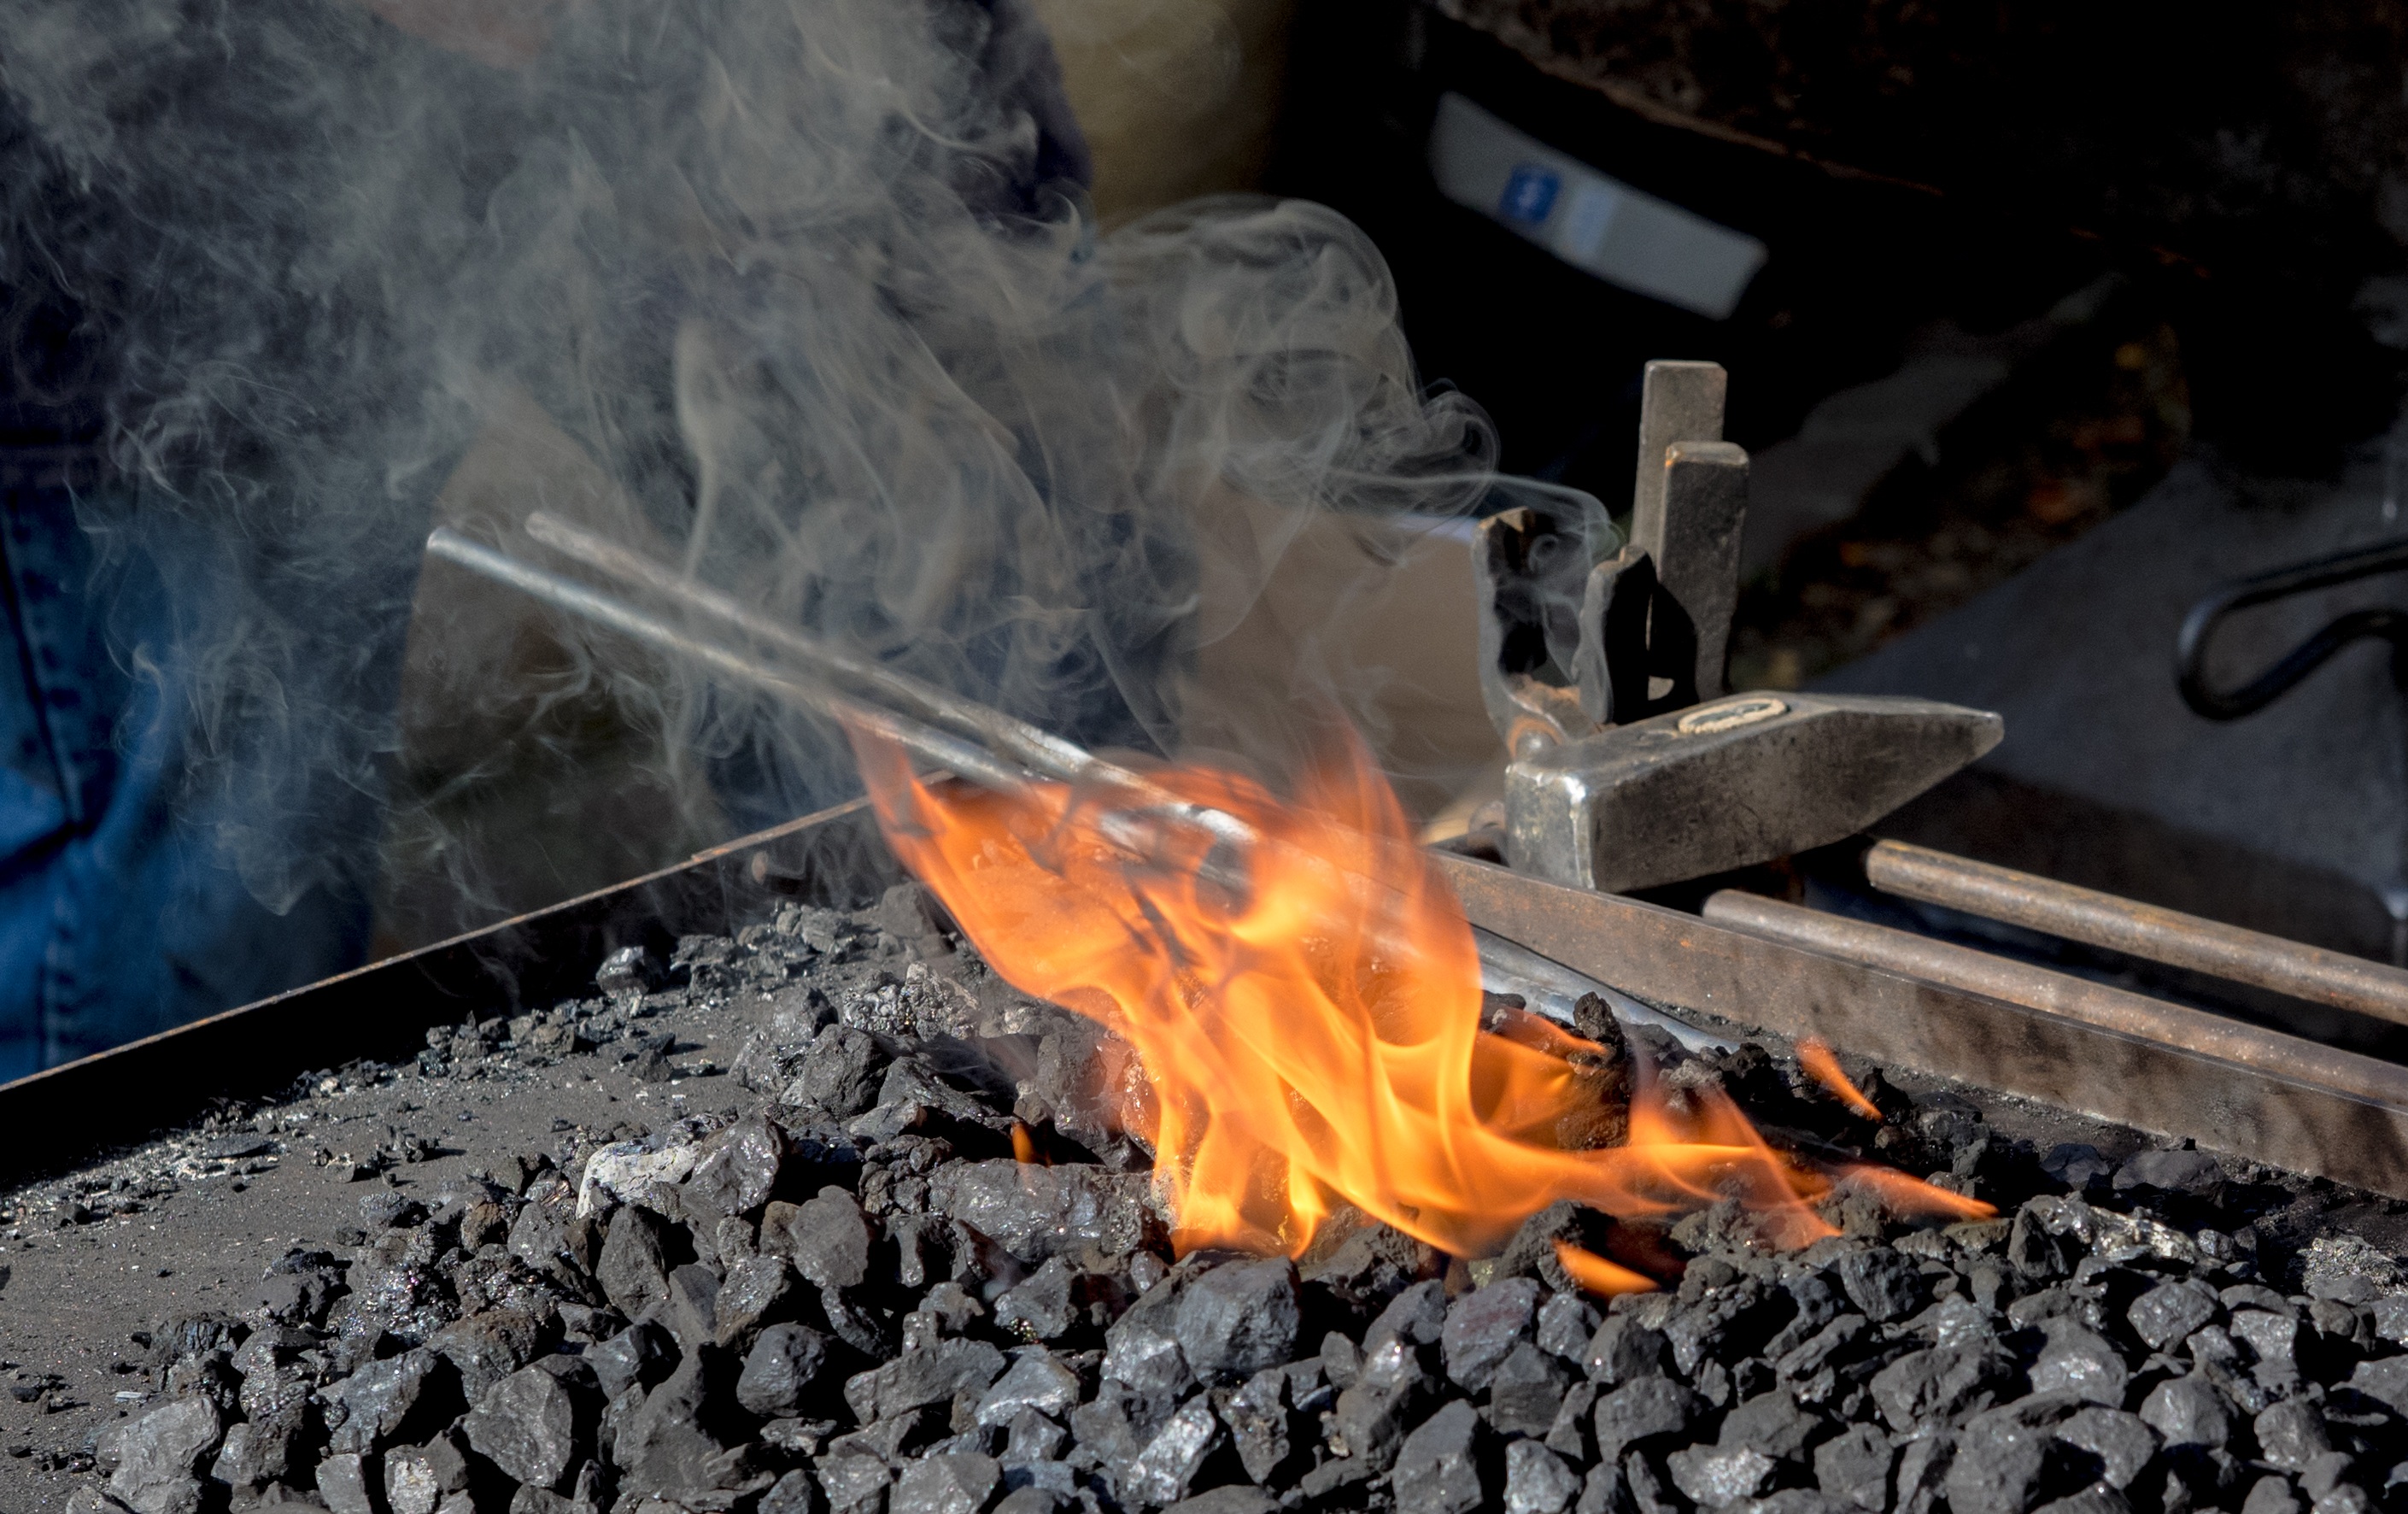
work, hand, workshop, hammer, metal, flame, fire, glow, craft, art, hot, iron, forge, middle ages, burned, screenshot, form, blacksmith, embers, anvil, metalworking, bending, geological phenomenon